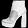
Label: Ankle boot